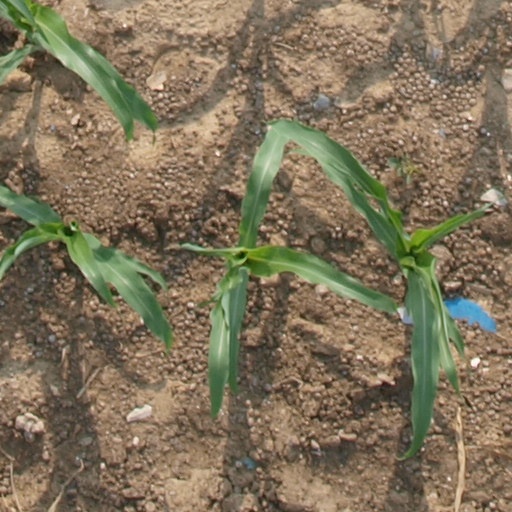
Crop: maize; corn